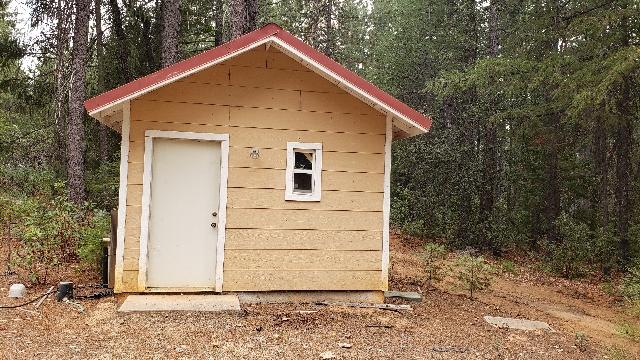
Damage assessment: no_damage